Hindaun Block

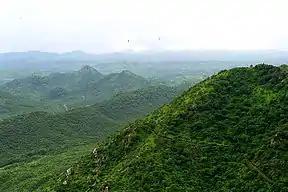

Hindaun Block is located on the eastern part of Rajasthan between the Aravalli Range & Vindhya Range. The subdistrict of Hindaun encompasses an area of 690 km. It is bordered by Manshalpur to the east; by Bayana, Bharatpur District to the north-east; by Mahwa Subdistrict, to the north;by Todabhim Tahsil to west; by Karauli Subdistrict to south; and by Gangapur Subdistrict, Sawai Madhopur District to the South-west.